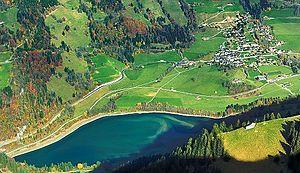
Le lac du Vernex, dit aussi lac de Rossinière, est un lac de barrage sur la rivière Sarine à Rossinière, dans le district de la Riviera-Pays-d'Enhaut du canton de Vaud en Suisse.